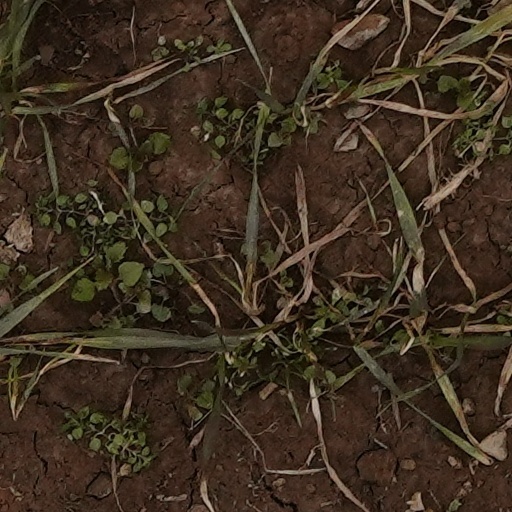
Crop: wheat